Omar Caetano

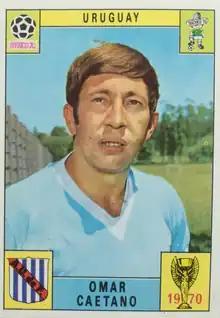
Caetano in the 1970 FIFA World Cup

Omar Caetano Otero (8 November 1938 – 2 July 2008) was a Uruguayan footballer. He represented Uruguay at the 1966 FIFA World Cup and 1970 FIFA World Cup.